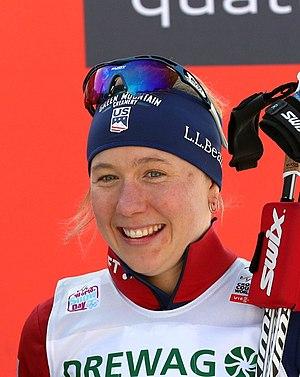
Ida Sargent, née le 25 janvier 1988 est une fondeuse américaine active depuis 2002. Elle débute en Coupe du monde en novembre 2010. En 2014, elle participe aux Jeux olympiques de Sotchi et obtient son meilleur résultat en Coupe du monde avec une 5ᵉ place au sprint de Kuusamo.